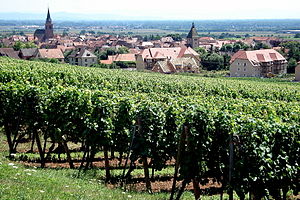
Bergheim (Alsace) / Billedgalleri
Bergheim er en by i det franske departement Haut-Rhin i Alsace. Bergheim har ca. 1.900 indbyggere og er en af byerne på Vinruten i Alsace.